Saint-Eugène, Saône-et-Loire

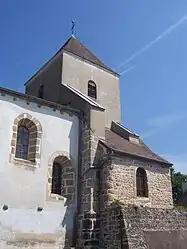
The church in Saint-Eugène

Saint-Eugène is a commune in the Saône-et-Loire department in the region of Bourgogne-Franche-Comté in eastern France.